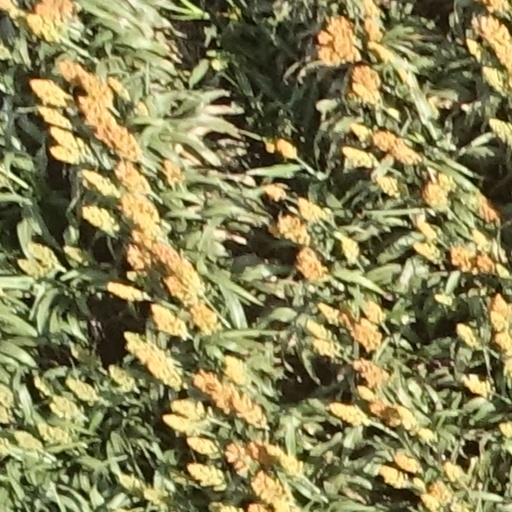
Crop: sorghum